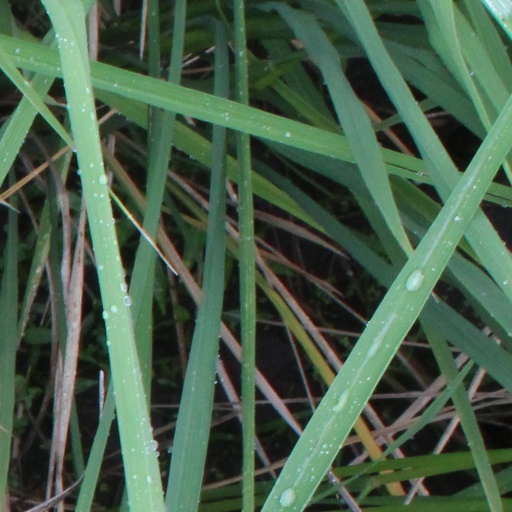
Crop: rice